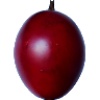
Label: tamarillo